Nayam Vyakthamakkunnu

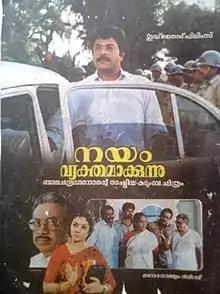
Poster

Nayam Vyakthamakkunnu (English: "Making Your Stand Clear") is a 1991 Indian Malayalam film, directed by Balachandra Menon and produced by R. Mohan. The film stars Mammootty and Shanthi Krishna in the lead roles. The film has musical score by Johnson. The movie is based on the life of late Kerala Legislative assembly speaker G. Karthikeyan.